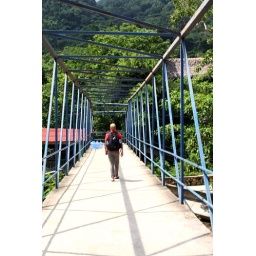
The single bridge over the river that runs through Yelapa, Mexico.